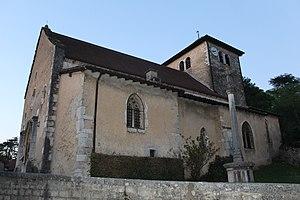
Église Saint-Jean-Baptiste de Jasseron.
Jasseron est une commune française, située dans le département de l'Ain en région Auvergne-Rhône-Alpes.